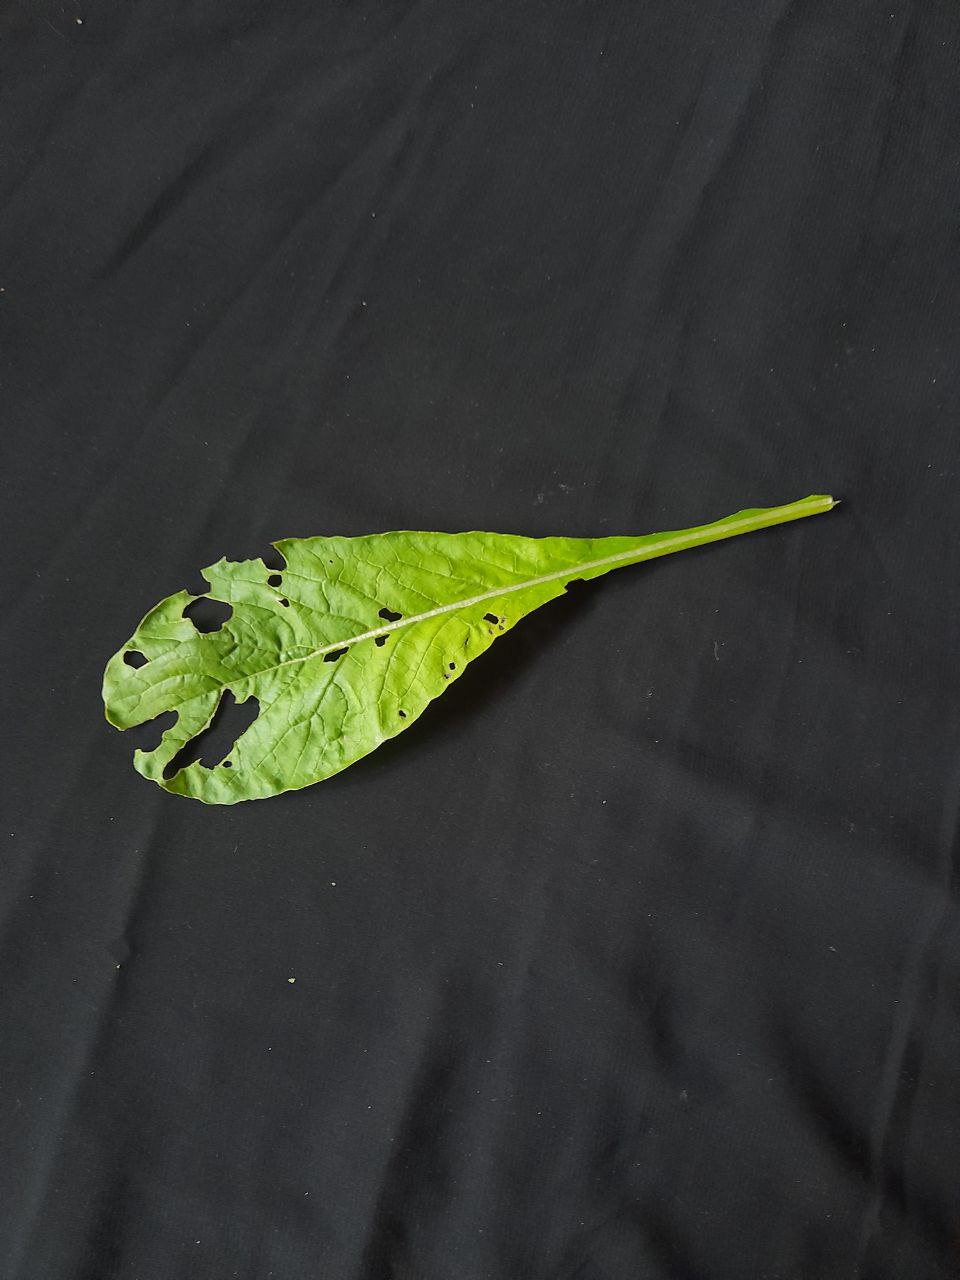
Label: flea beetle